Fairey Battle

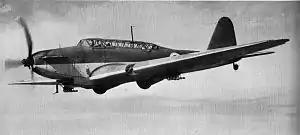

The Fairey Battle is a British single-engine light bomber that was designed and manufactured by the Fairey Aviation Company. It was developed during the mid-1930s for the Royal Air Force (RAF) as a monoplane successor to the Hawker Hart and Hind biplanes. The Battle was powered by the same high-performance Rolls-Royce Merlin piston engine that powered various contemporary British fighters such as the Hawker Hurricane and Supermarine Spitfire. As the Battle, with its three-man crew and bomb load, was much heavier than the fighters, it was therefore much slower. Though a great improvement over the aircraft that preceded it, its relatively slow speed, limited range and inadequate defensive armament of only two .303 (7.7 mm) machine guns left it highly vulnerable to enemy fighters and anti-aircraft fire.